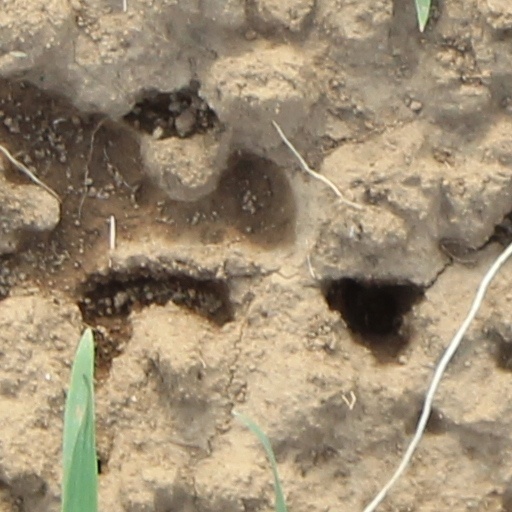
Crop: wheat